Street Samurai Catalog

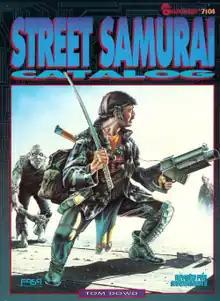
Second edition (1996), cover art by Steve Venters

Street Samurai Catalog is a supplement published by FASA in 1989 for the near-future cyberpunk role-playing game "Shadowrun".